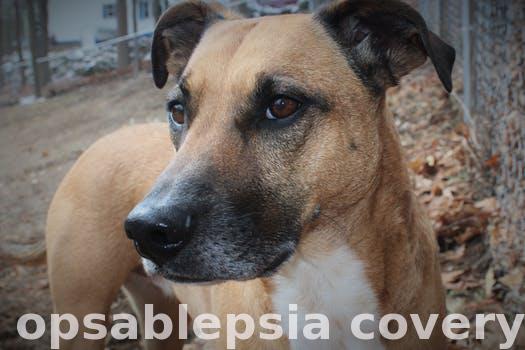
Label: Watermark